Mitrovica, Kosovo

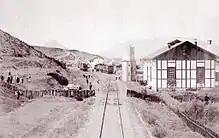
Mitrovica train station in the late 19th century Ottoman Empire

Under Ottoman rule Mitrovica was a small city typical to the region. Rapid development came in the 19th century after lead ore was discovered and mined in the region, providing what has historically been one of Kosovo's largest industries.